Military history of Canada

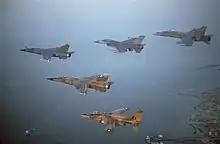
A formation of coalition aircraft flying over Saudi Arabia during the Gulf War, 1991. A Canadian CF-18 Hornet is visible in the right foreground.

Borden's Unionist Party, a coalition of pro-conscription Conservatives and Liberals, won the election and passed the Military Service Act, 1917, although it included various exemption provisions. After conscription was implemented in 1918, over 400,000 were called up, but 380,510 appealed for exemption. Ultimately, only 24,132 conscripts were sent to Europe.